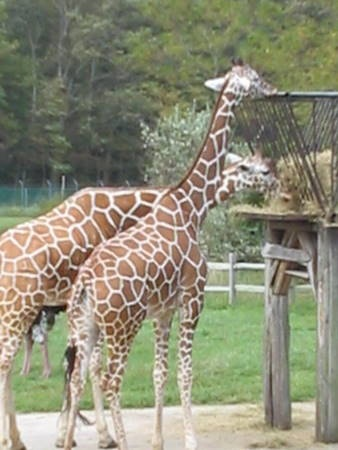
Two giraffes eating from a feeding cage.
A couple of giraffes eating from their food bins in a fenced-in area.
Two giraffes eating together from a feeding station.
Two giraffes eating hey that is inside a cage.
Two giraffe standing next to each other eating hay.